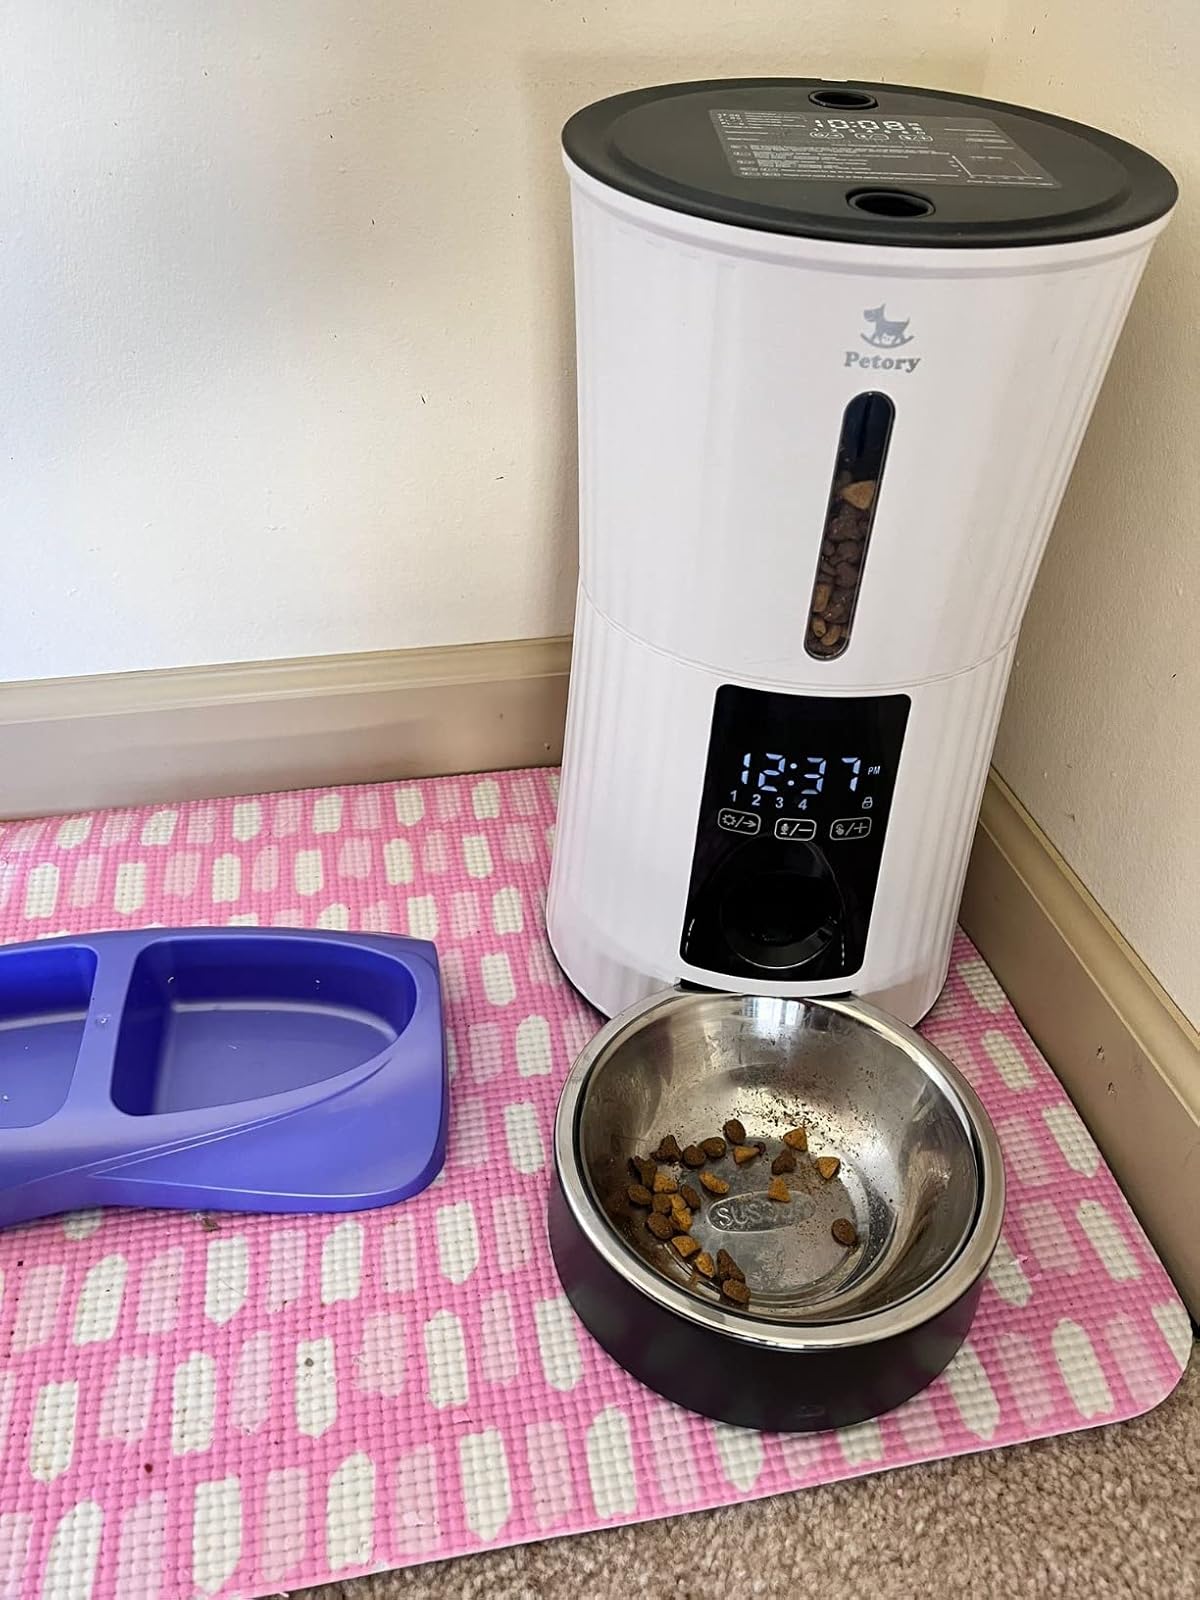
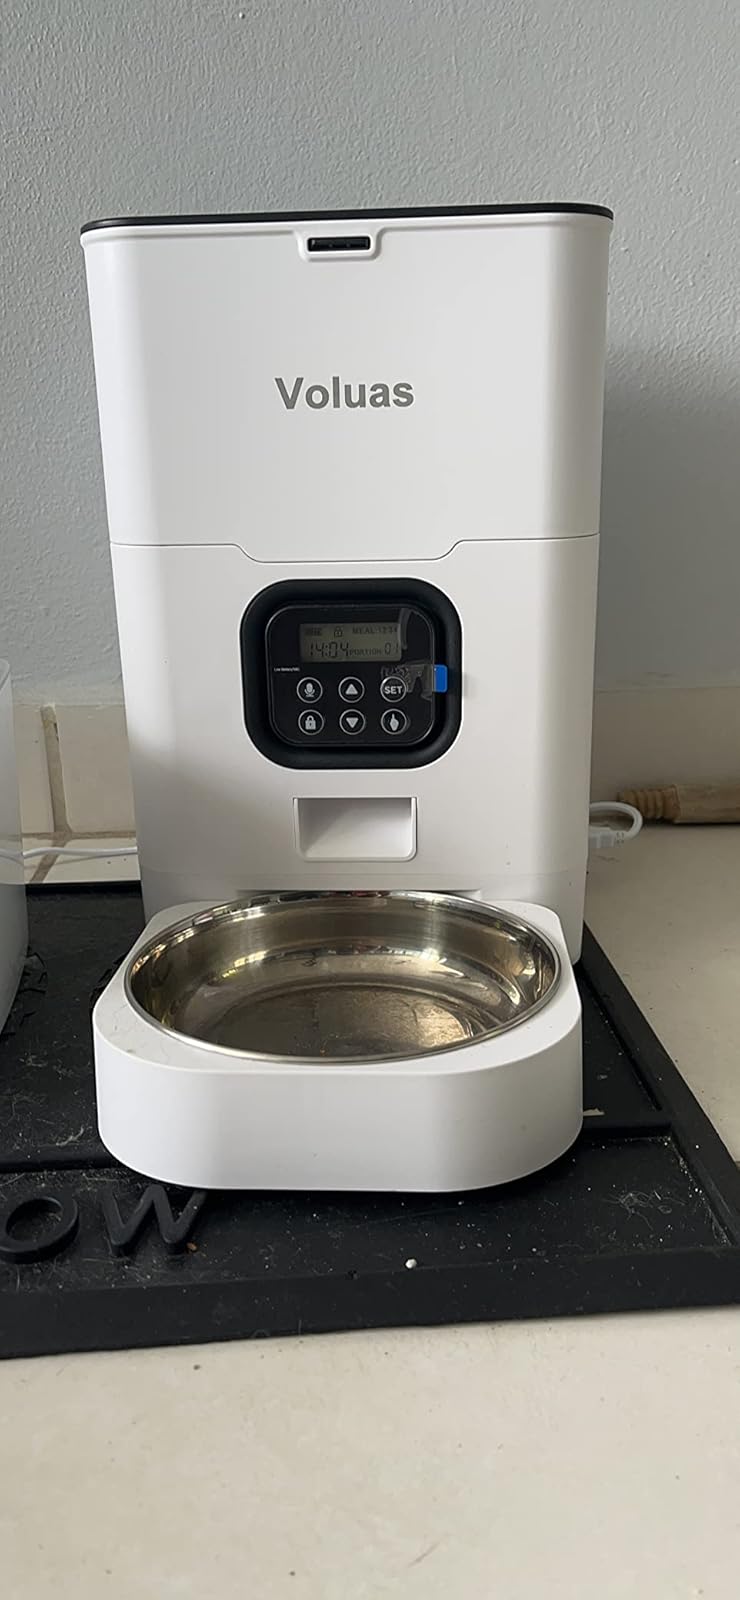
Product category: items_feeder
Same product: no